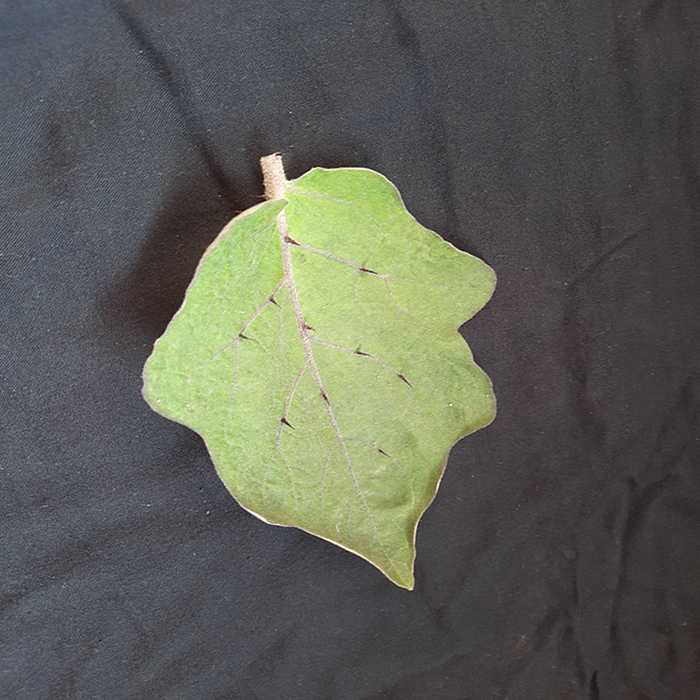
Plant: Eggplant
Label: Eggplant fresh leaf